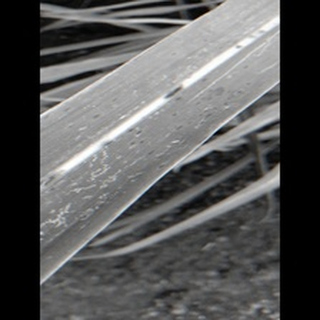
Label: sugarcane_rust